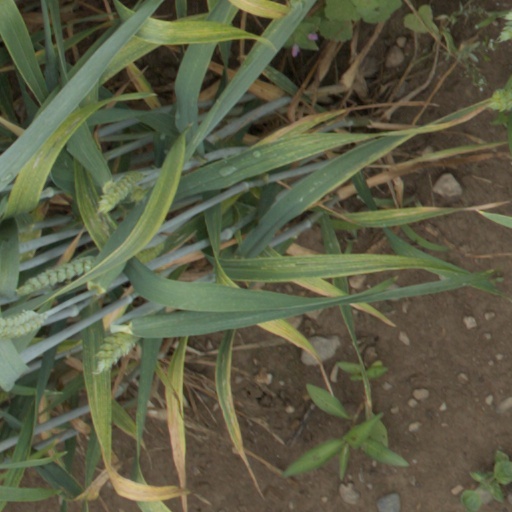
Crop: wheat